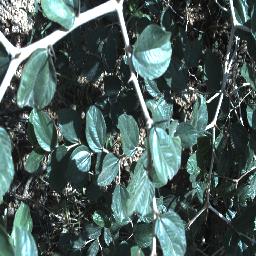
Label: chinee_apple